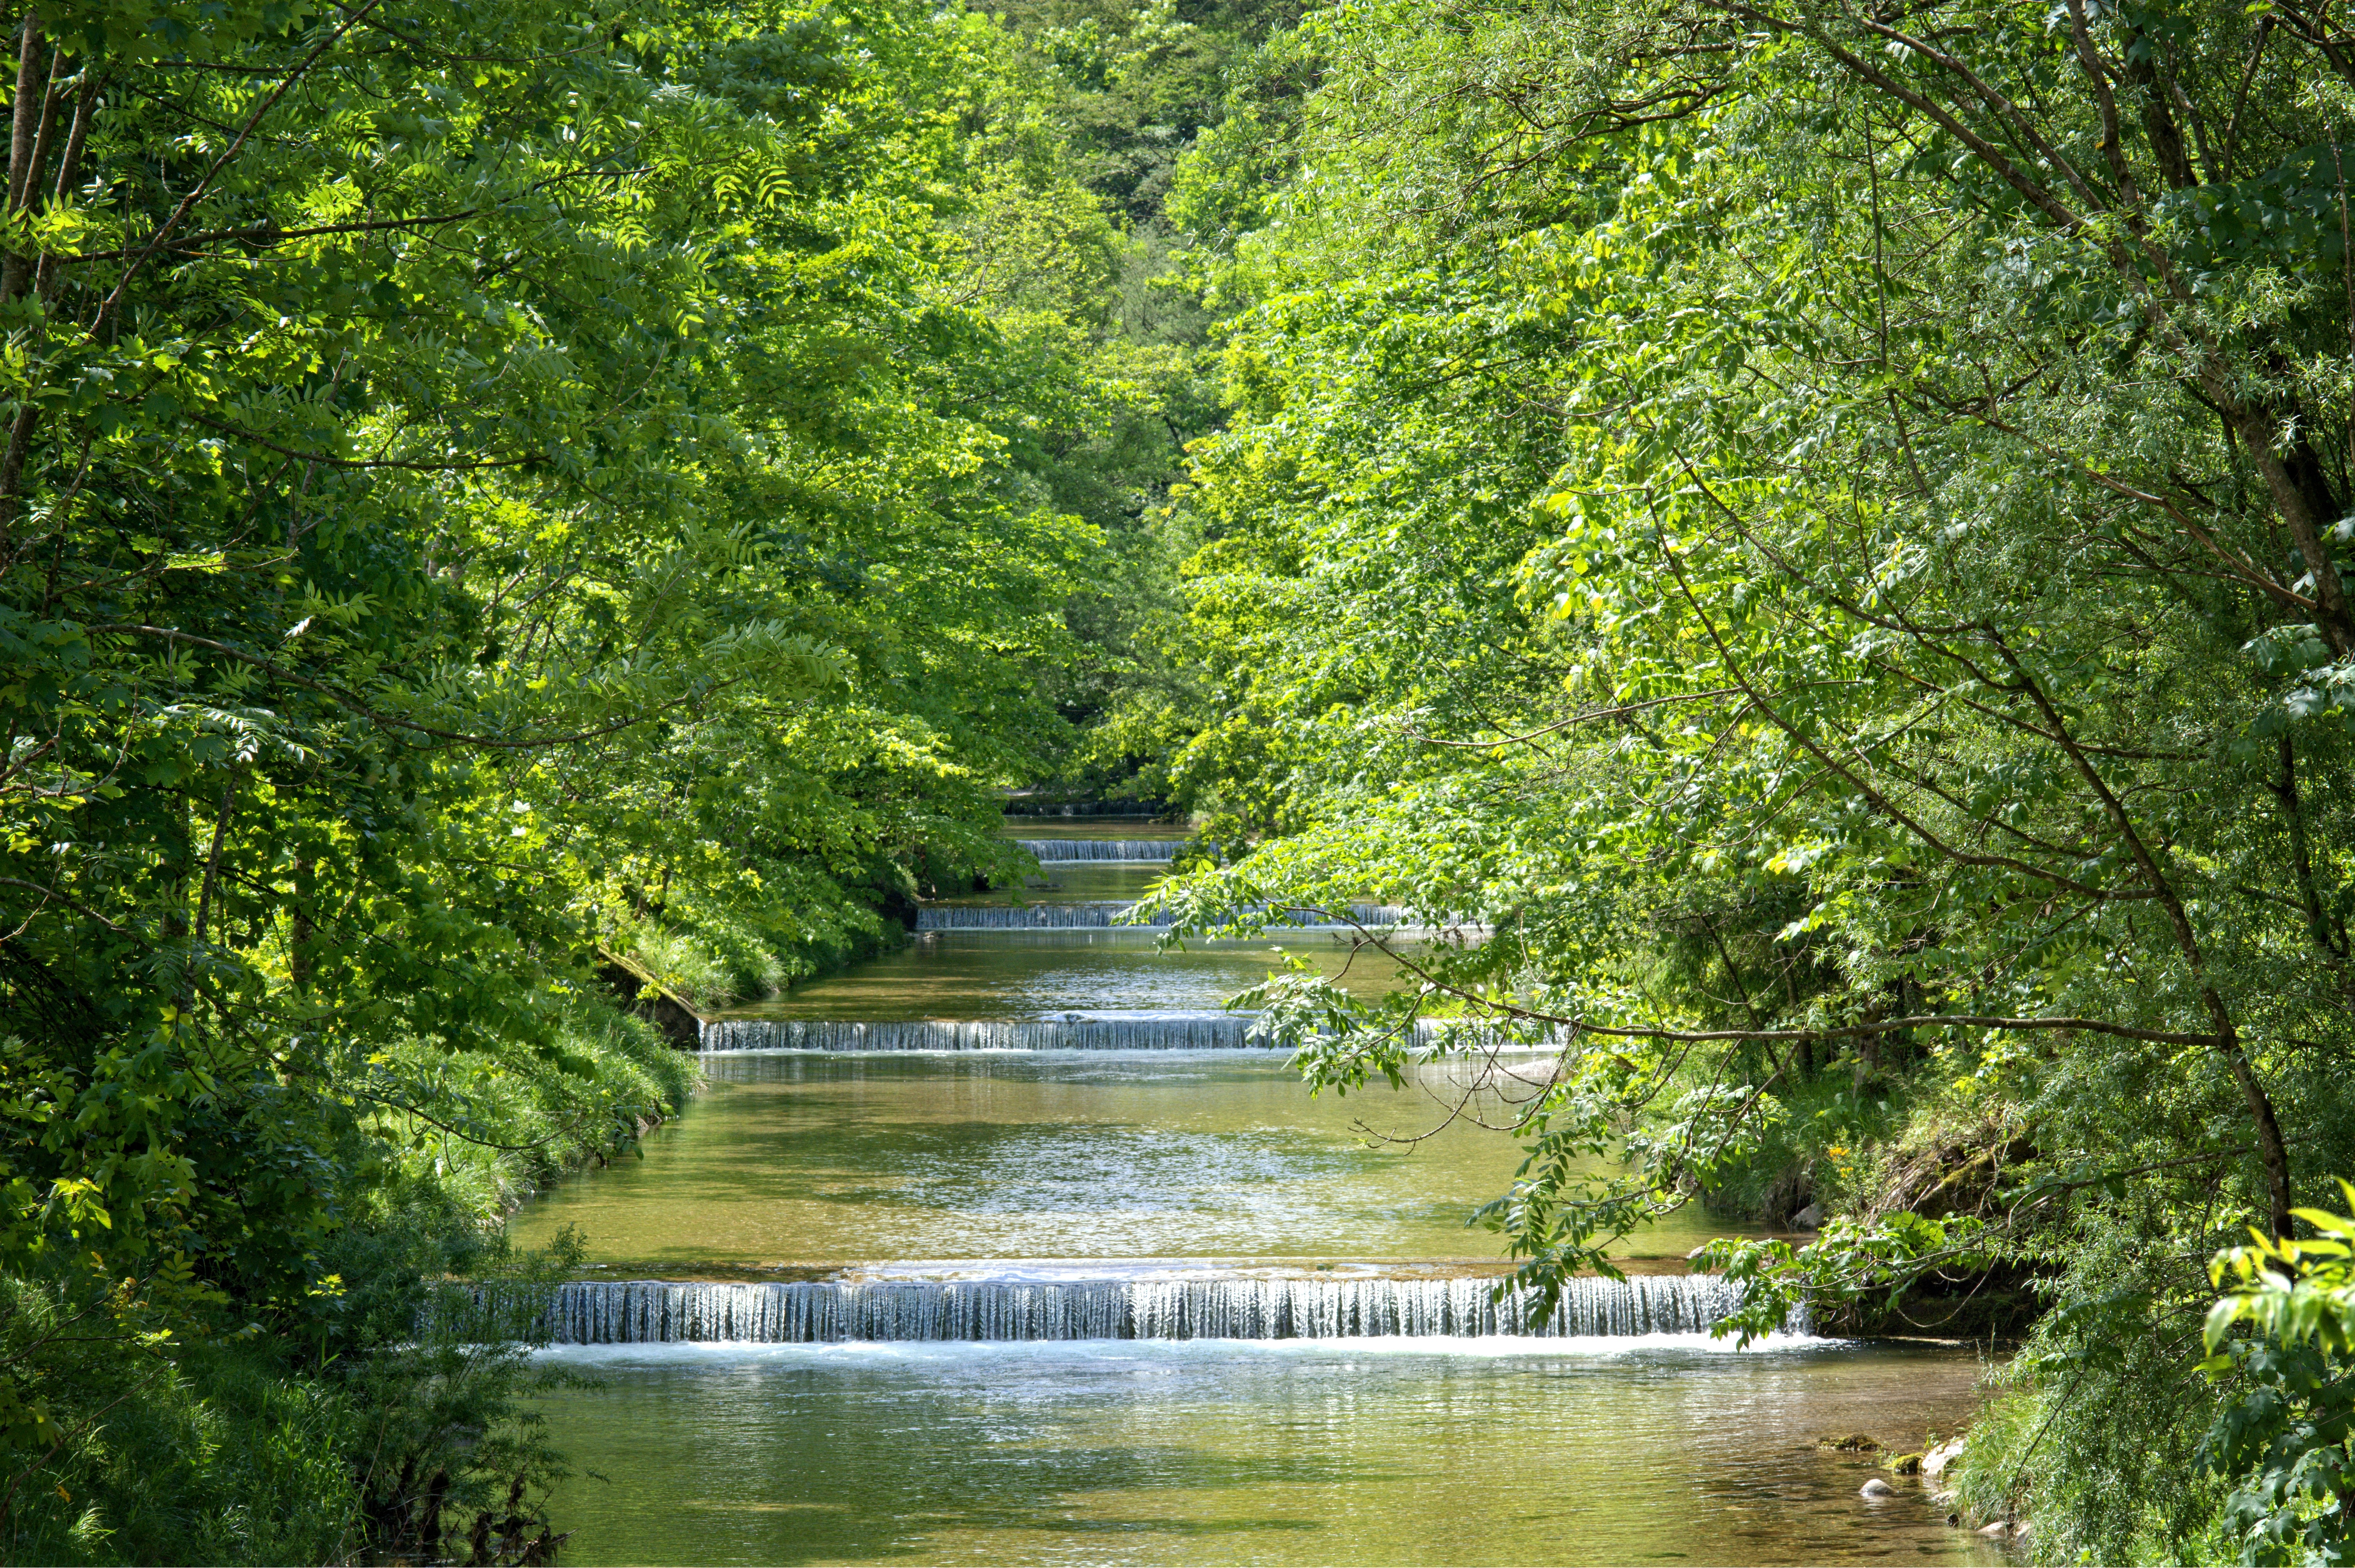
tree, water, nature, forest, waterfall, creek, leaf, flower, lake, river, pond, stream, flow, cascade, jungle, splash, autumn, botany, garden, waterway, body of water, vegetation, rainforest, woodland, bach, habitat, idyll, ecosystem, watercourse, gradually, water running, nature reserve, natural environment, geographical feature, bayou, riparian forest